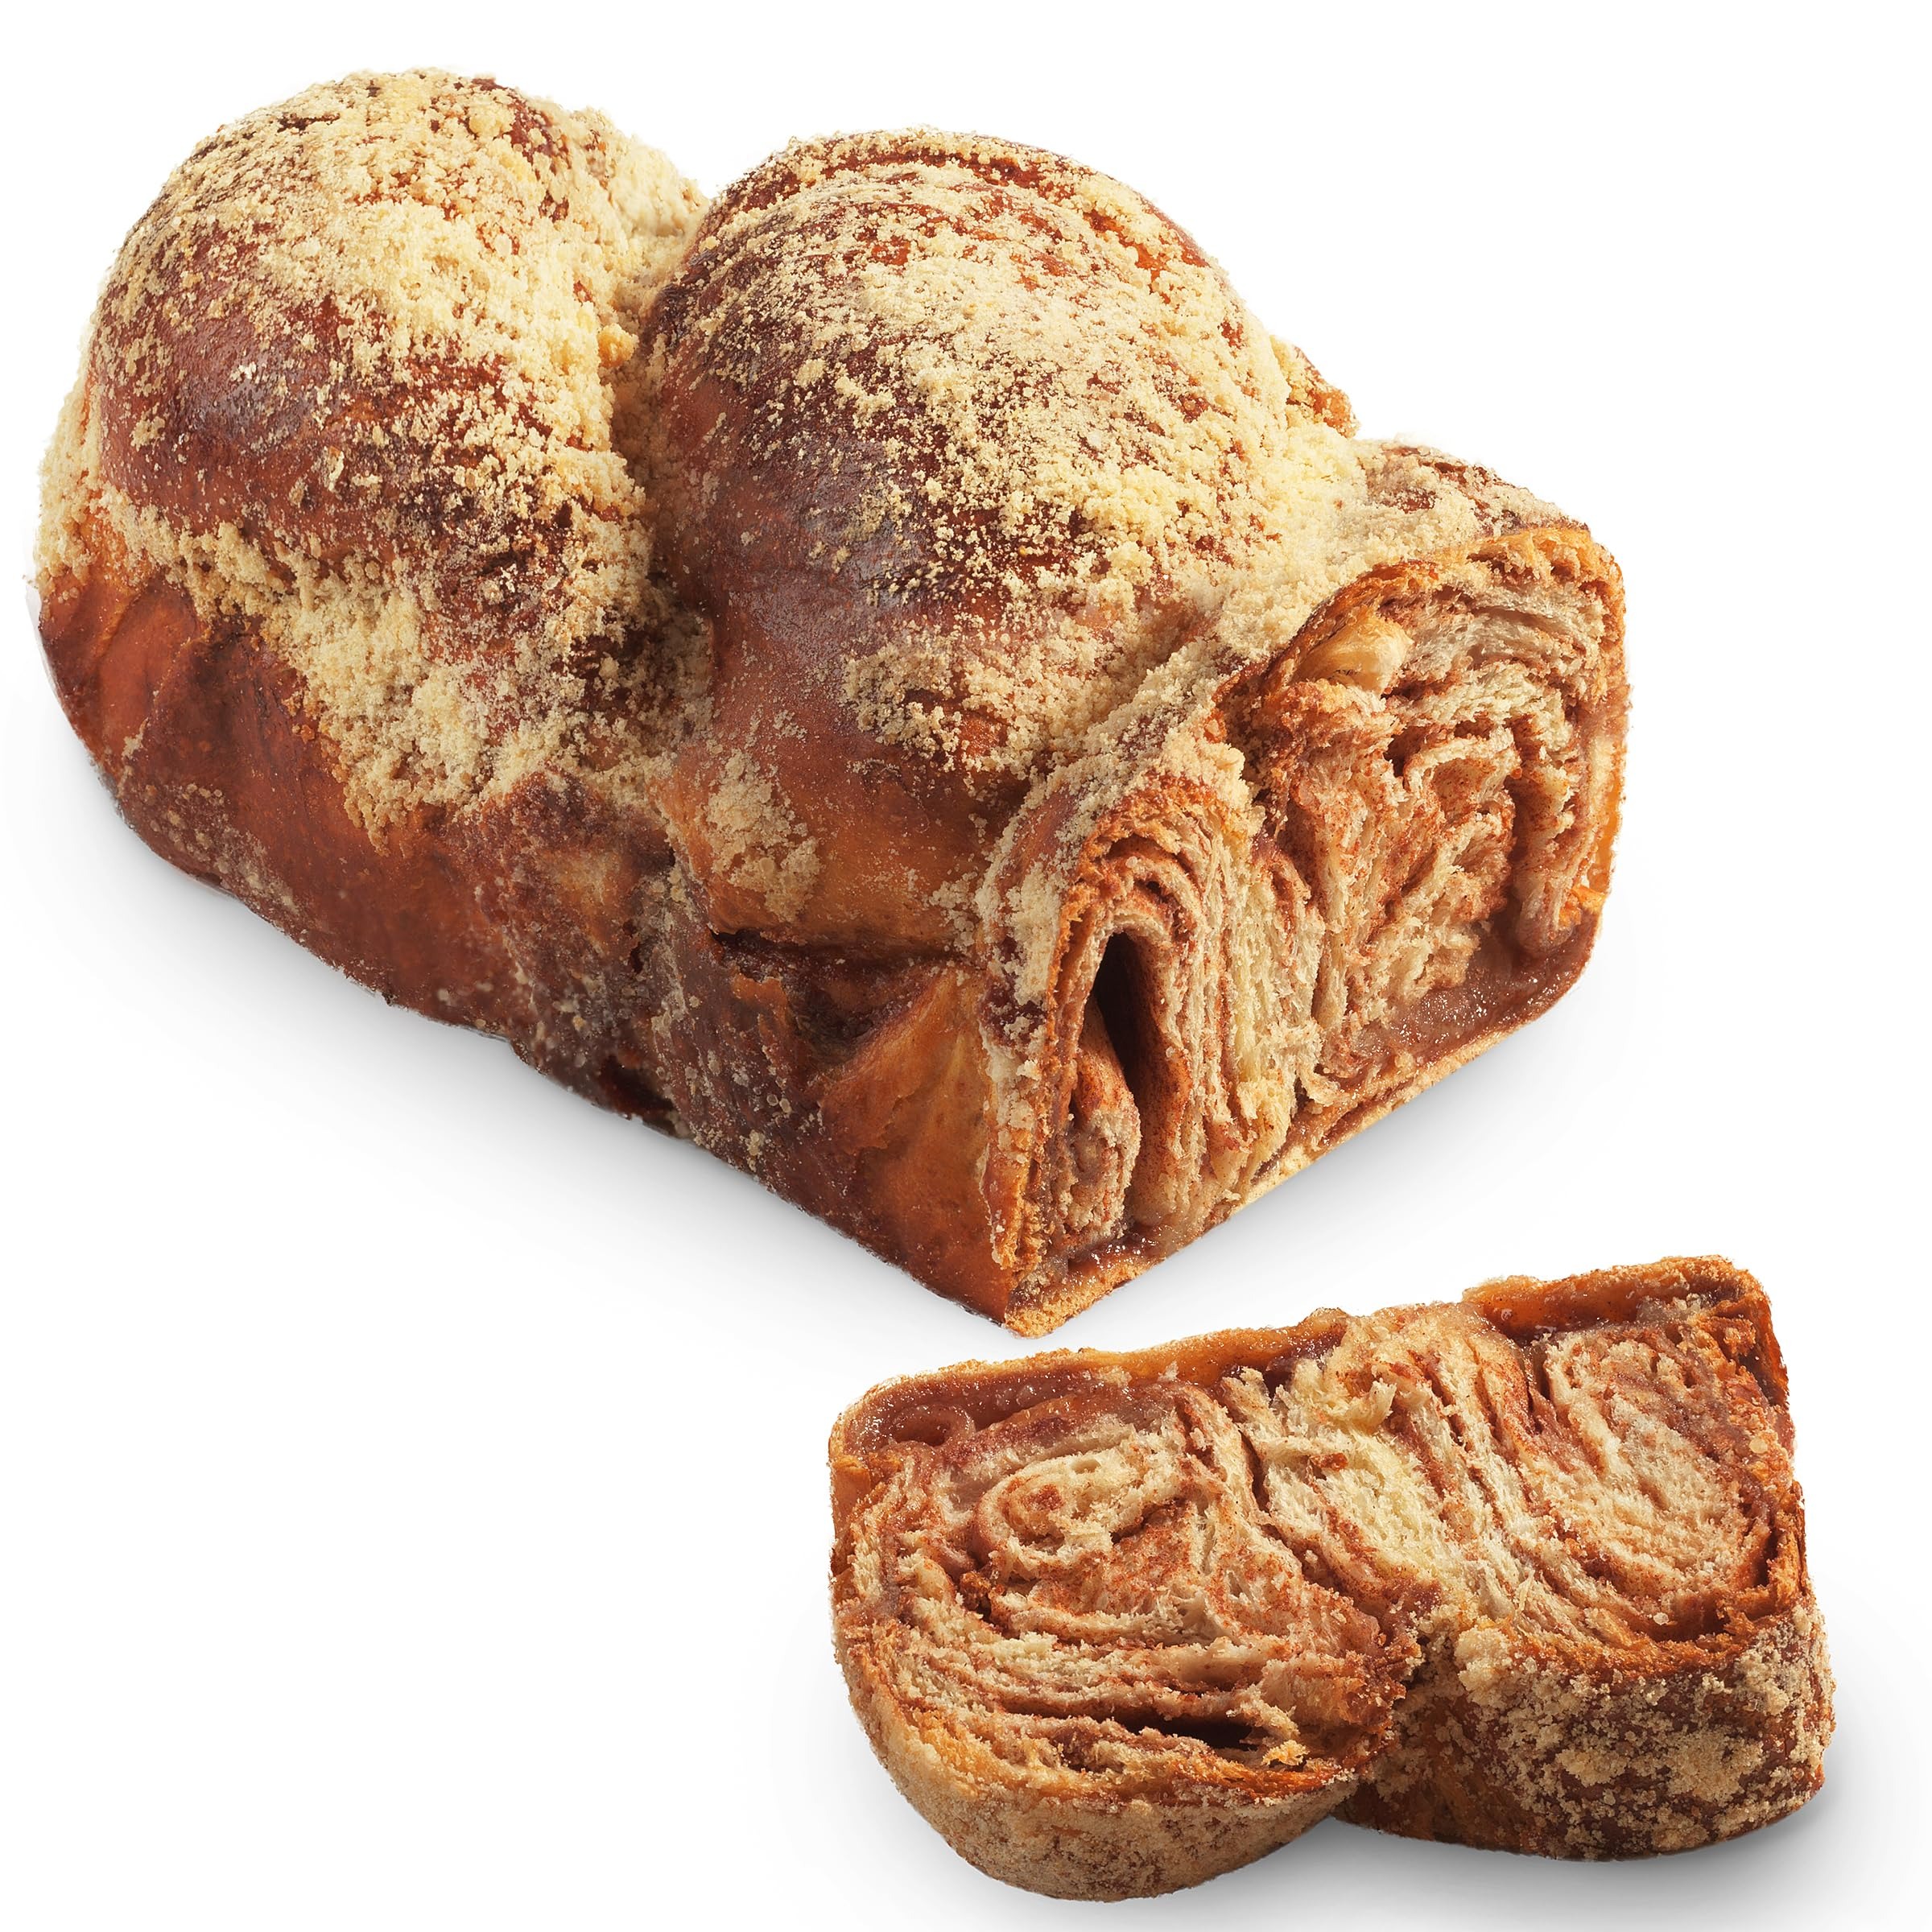
Item Name: Cinnamon Bread | Babka Cinnamon Cake | Traditional Babka Bread | Kosher & Nut Free | Baked Fresh Daily | 16 oz, Stern’s Bakery
Bullet Point 1: CINNAMON FANS! Sterns Bakery cinnamon babka cake is a traditional and very popular old age Jewish pastry. Its made from a sweet yeast dough and filled with our premium specialty cinnamon blend. We are sure this babka bread will tingle at your taste buds and have you refilling your plate many times over!
Bullet Point 2: MOIST AND VERY DELICIOUS! This sweet yeast babka cake has the perfect ratio of cinnamon filling to cake. It is also very moist and really delicious! Pairs perfectly with a gourmet coffee or tea, you will love its rich taste and texture!
Bullet Point 3: FRESHNESS IN EVERY BITE! Baked fresh from scratch daily this babka bread is irresistible! We at Stern's Bakery look to bring you a whole line of scrumptious baked goods created from the finest, freshest ingredients (Non-Artificial)! Our babka cake is also kosher certified by the OK and CRC, dairy-free, and baked in a nut-free facility!
Bullet Point 4: GOURMET FOR ALL OCCASIONS! Wow, your friends and family with this mouthwatering cinnamon babka cake. It is really scrumptious, full of flavor, and will enhance all occasions at all times!
Bullet Point 5: 100% GUARANTEE! We are sure you will truly enjoy this Cinnamon Babka Bread.
Product Description: Treat yourself or your loved one to this cinnamon babka cake it's really delicious and wholesome. Its also a nice gesture to your friend, spouse, mom, dad, a kid in college, corporate gathering. They will just love this old fashioned pastry that's oozing deliciously rich and addictive cinnamon filling along with lots of goodness! Order it now and have it in time for your next occasion!
Value: 16.0
Unit: Ounce

Price: 27.99